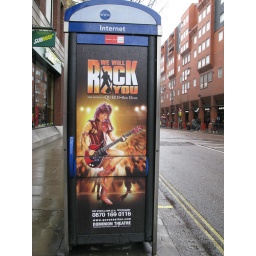
We Will Rock You advertisement for the musical on phone box in Charing Cross Road.